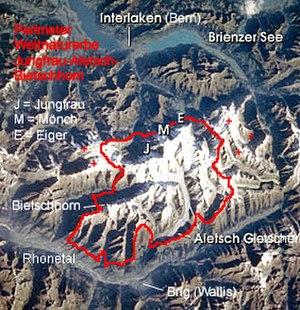
Le glacier d'Aletsch est le plus grand glacier des Alpes, situé dans le sud de la Suisse dans le canton du Valais. Il est entouré au nord par le massif de la Jungfrau, au sud par la vallée du Rhône avec laquelle le glacier communique via les gorges de la Massa, à l'est par le lac Märjelen et à l'ouest par l'Aletschhorn.